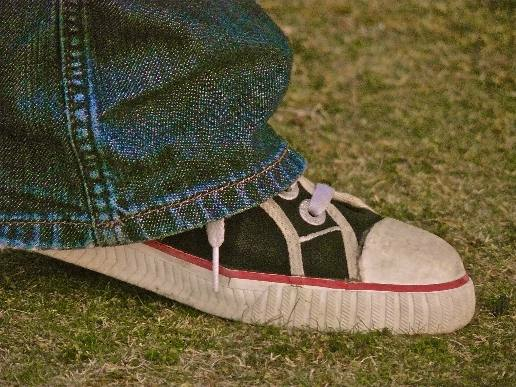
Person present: No